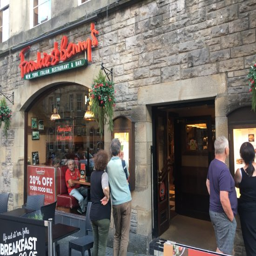
restaurant : just outside the restaurant